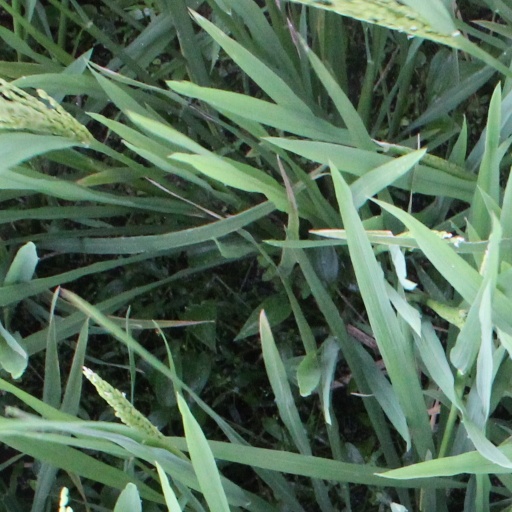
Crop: rice